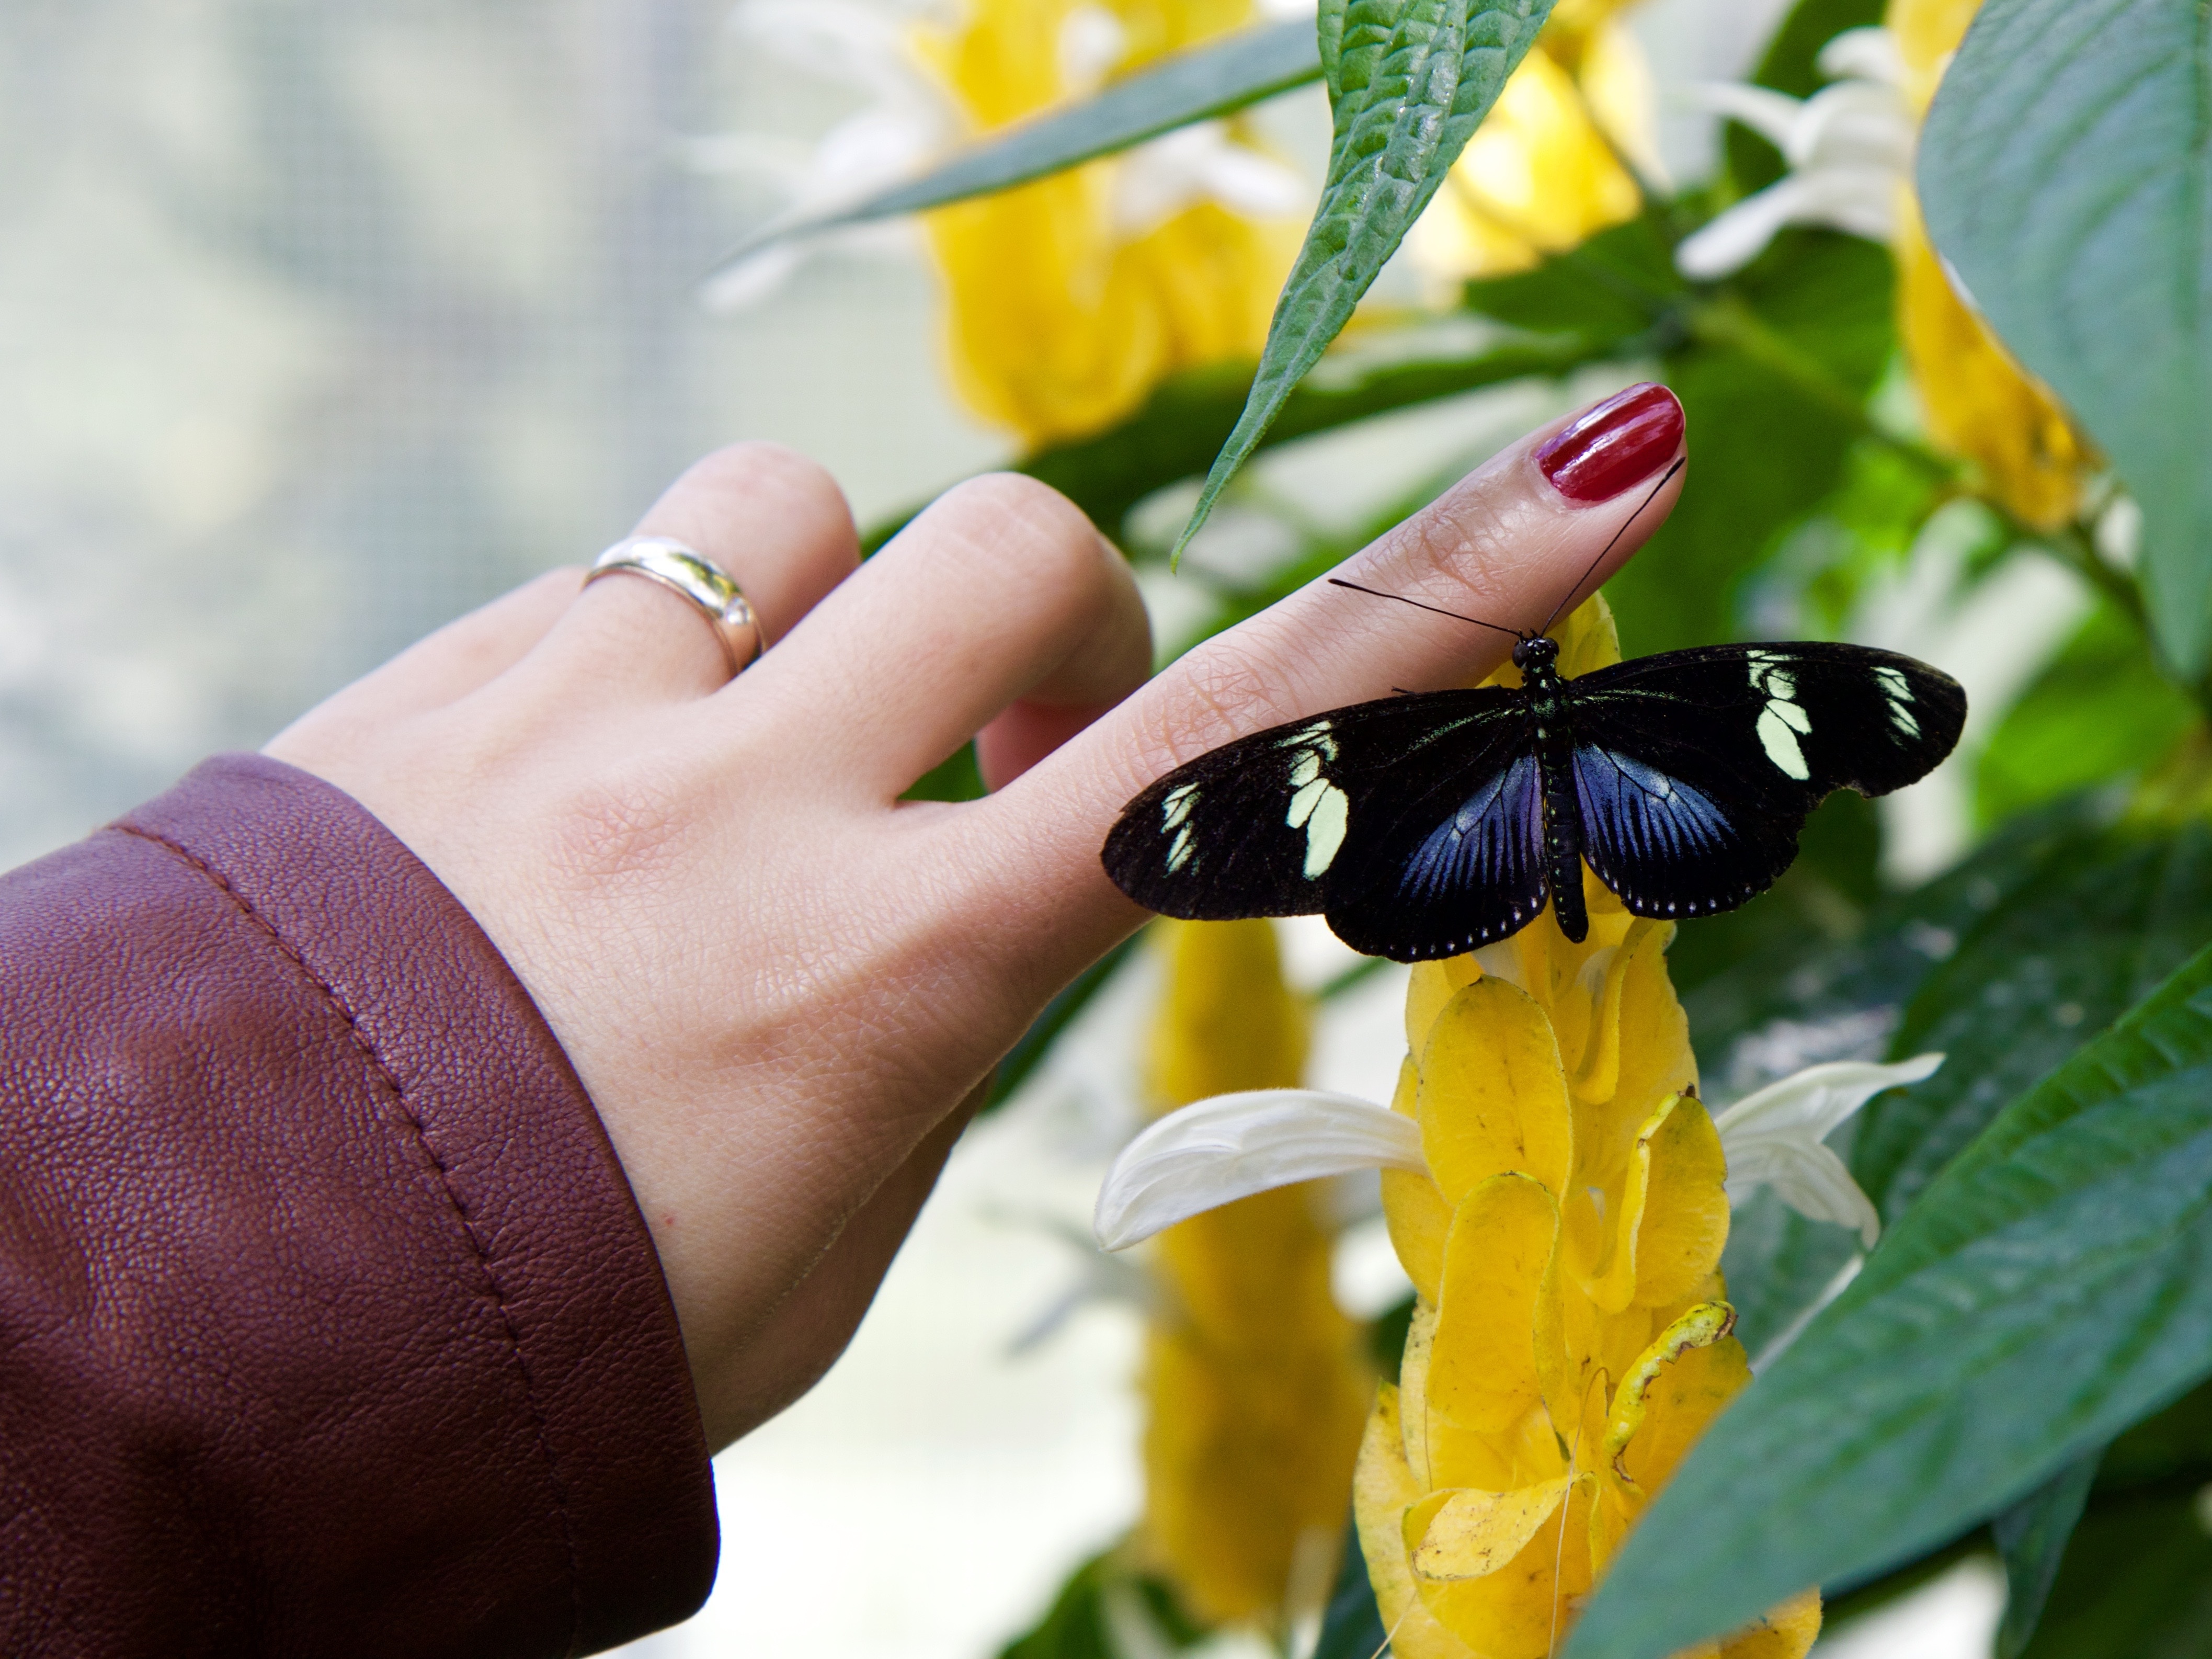
hand, photography, leaf, flower, produce, insect, butterfly, yellow, flora, fauna, invertebrate, close up, contact, nectar, macro photography, finger nail, moths and butterflies